Sergey Aksyonov

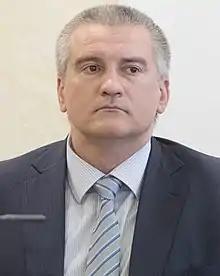
Aksyonov in 2018

Sergey Valeryevich Aksyonov (born 26 November 1972) is a Russian politician serving as the head of the Republic of Crimea since 9 October 2014, a territory internationally recognised as part of Ukraine.